Connolly Hospital

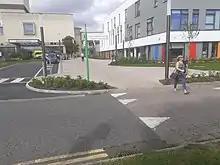
The National Children's Hospital Satellite Centre Connolly Hospital opened in 2019

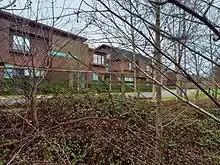
The rear of St Francis' Hospice, in the townland of Abbotstown.

The hospital, which was initially established as a tuberculosis sanitarium, was designed by Norman White and constructed by Sisk Builders. It was named in memory of the Irish republican leader, James Connolly, and officially opened as the James Connolly Memorial Hospital in 1955. Following the introduction of effective antibiotic treatment, the hospital was re-designated as a general hospital for the North West area of Dublin and re-opened as such in 1973.